Harbourfront Centre

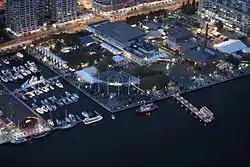
Aerial shot of Harbourfront Centre site

Harbourfront Centre is a cultural organization on the waterfront of Toronto, Ontario, Canada, situated at 235 Queens Quay West. Established as a crown corporation in 1972 by the Government of Canada to create a waterfront park, it became a non-profit organization in 1991. Funding comes from corporate sponsors, government grants, individual donors and entrepreneurial activities. Harbourfront Centre has a seating capacity of 2,000.